Nematollah Aghasi

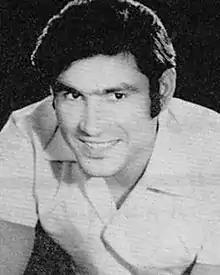
A picture of Nematollah Aghasi

Nematollah Azmoodeh (21 July 1939 – 6 November 2005), also known as Nematollah Aghasi and commonly addressed by the mononym Aghasi (Persian: or ), was an Iranian singer and songwriter. He was one of the most notable pre-Revolution singers.